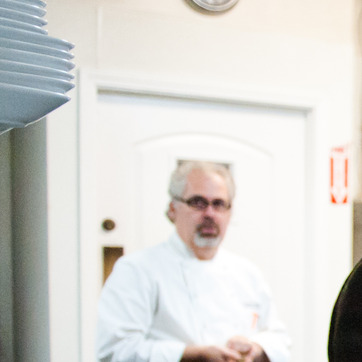
Material: hair